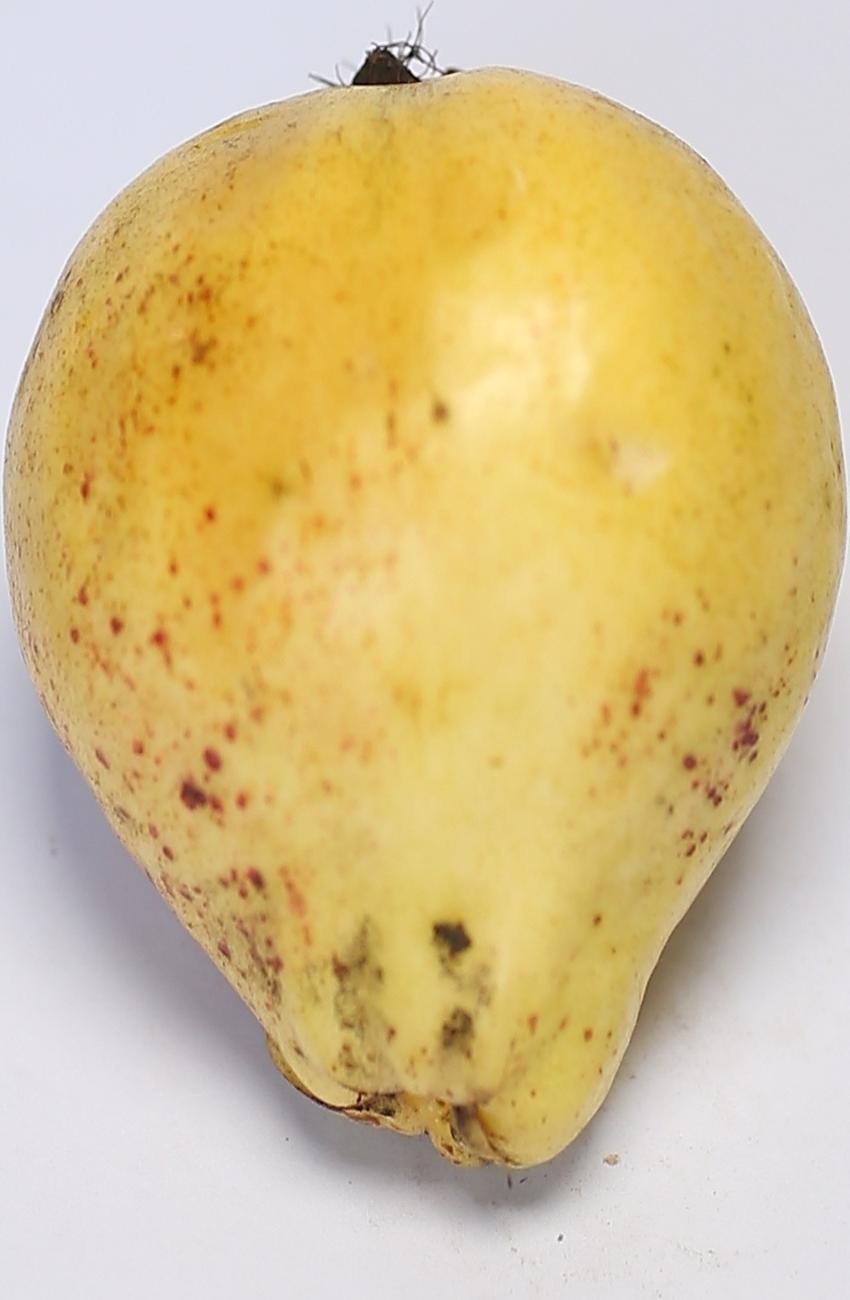
Maturity: ripe
Variety: riyali